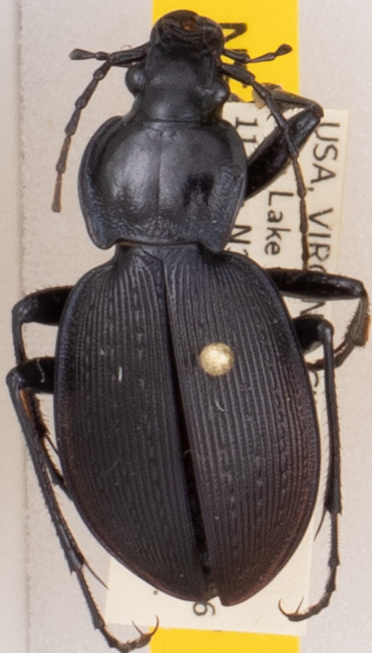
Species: Carabus goryi
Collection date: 2019-07-02
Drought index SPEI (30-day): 0.678
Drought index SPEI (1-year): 2.09
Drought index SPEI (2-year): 2.09